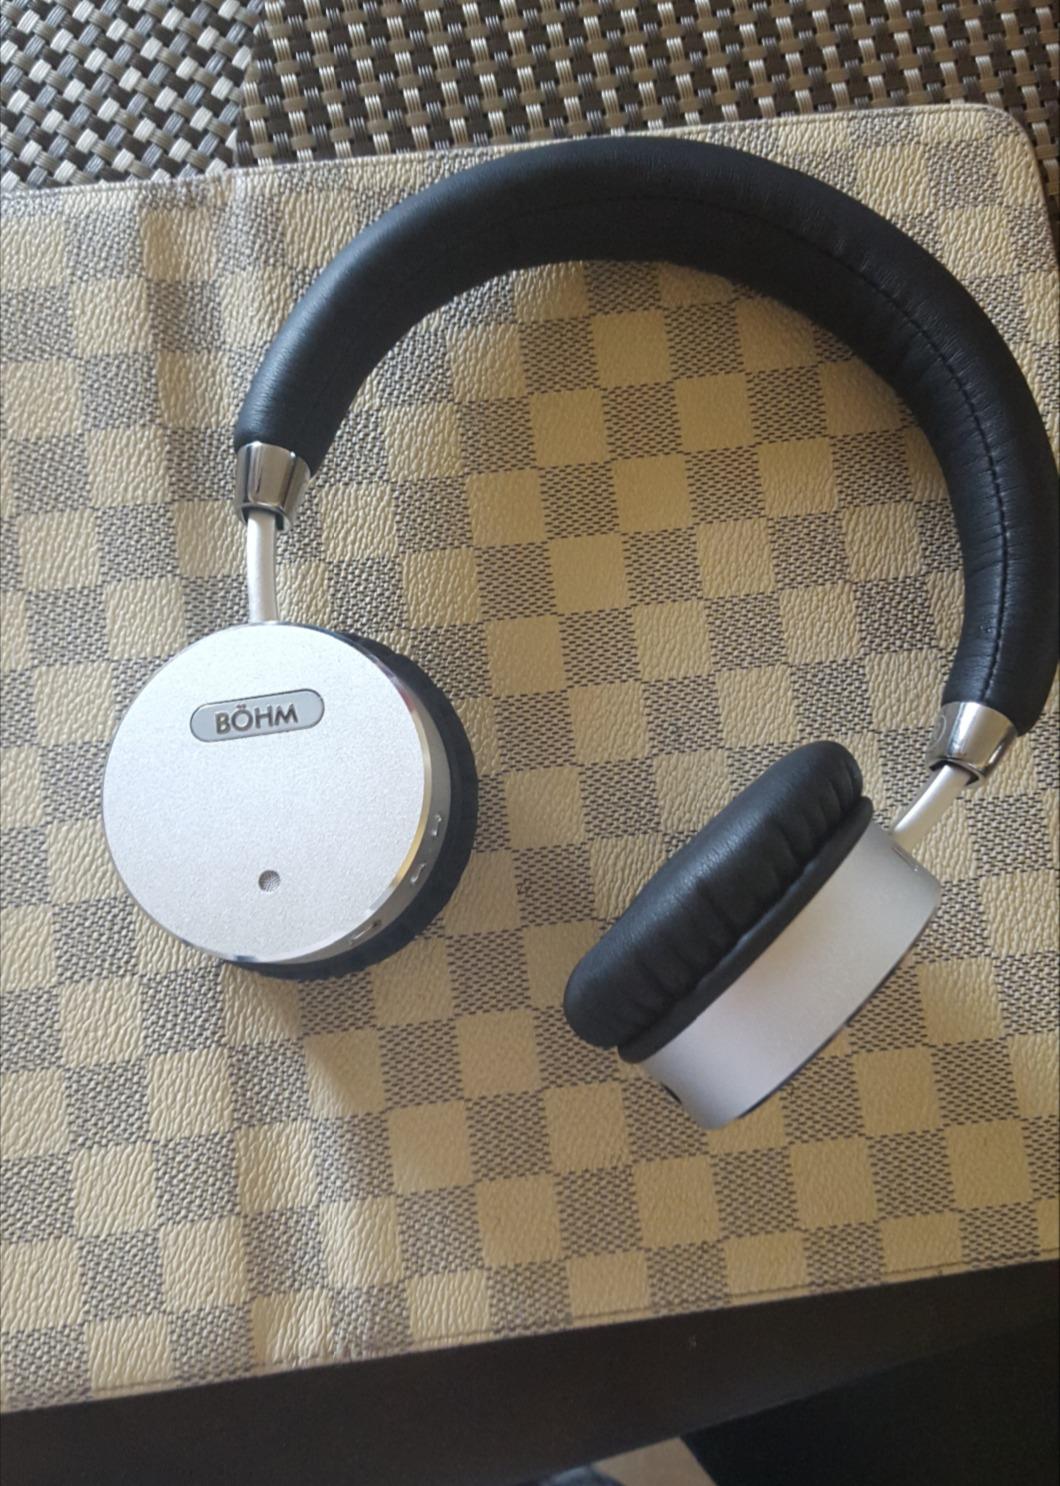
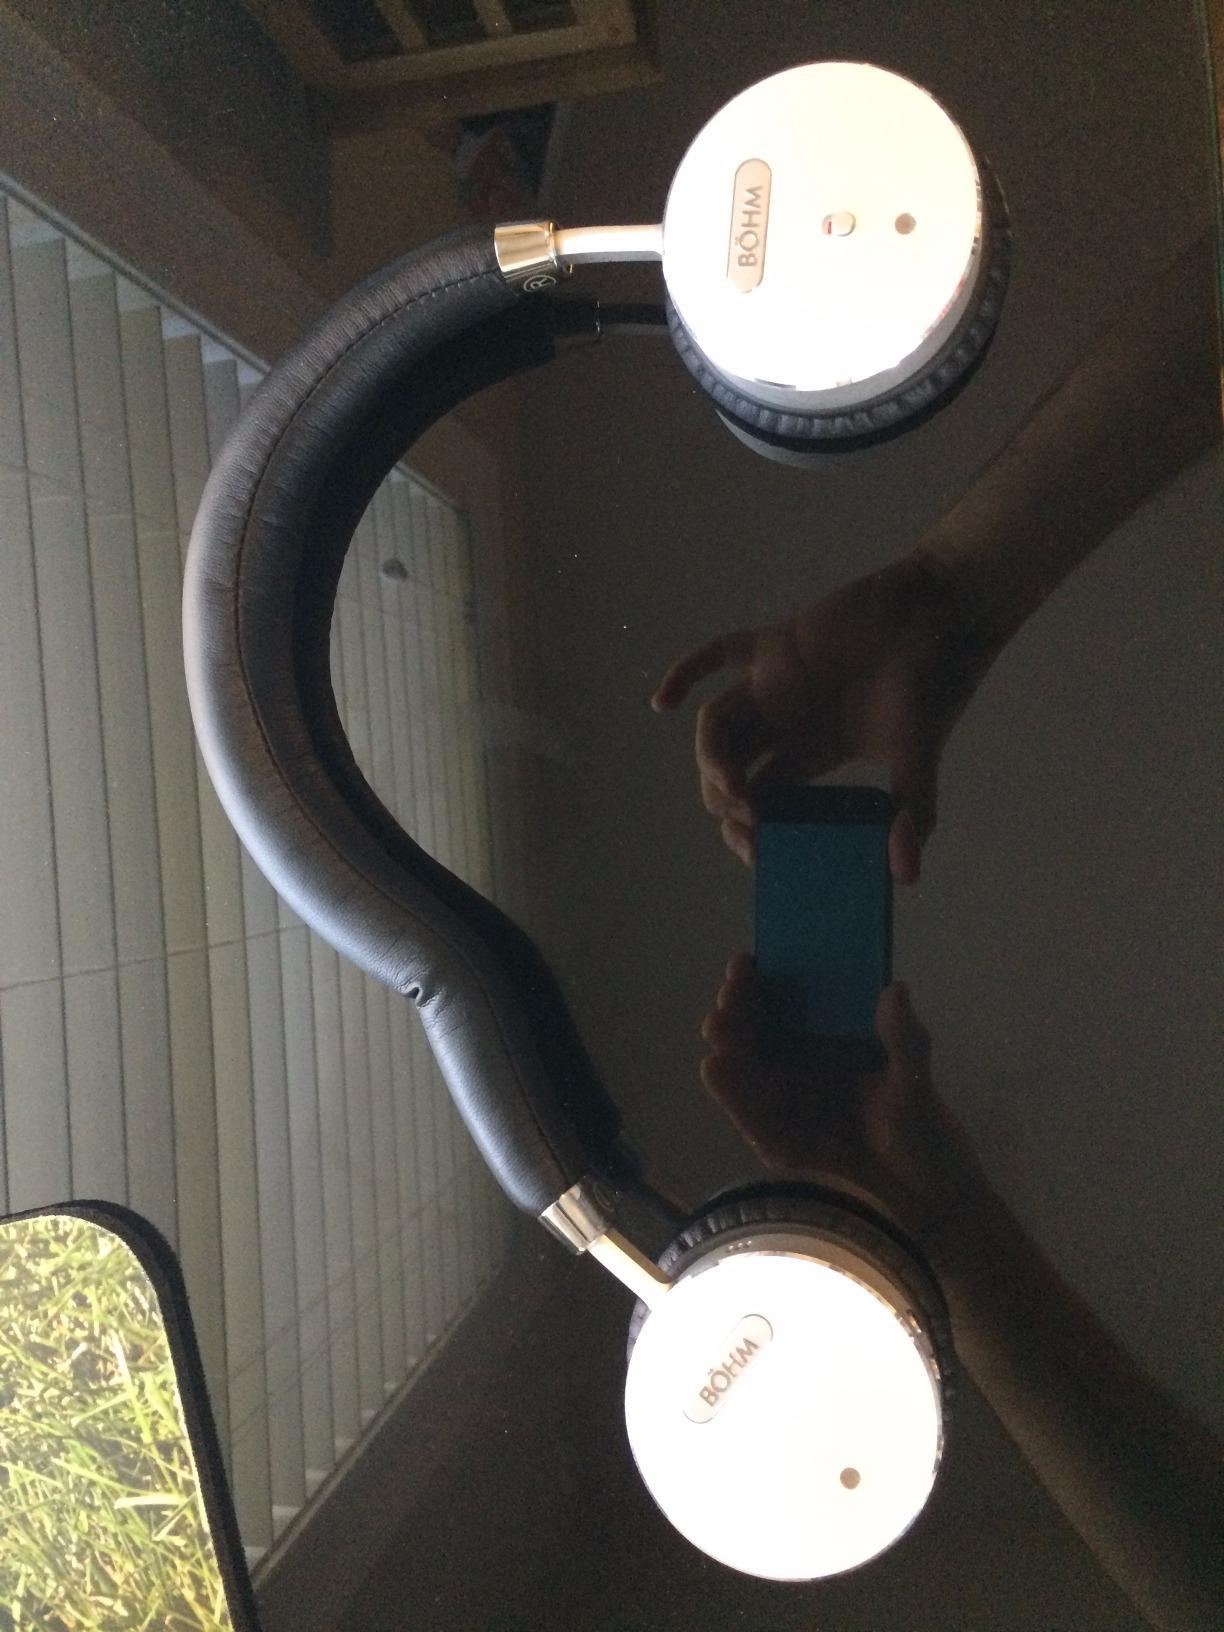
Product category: headphones
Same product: yes